Federal Land Development Authority

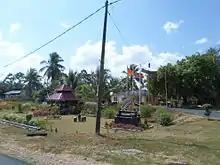
Felda New Zealand in Pahang.

Settlers were drawn from rural Malay poor. They were to be aged between 21 and 50 years, married, and physically fit. Priority was given to those who did not own any land to farm.